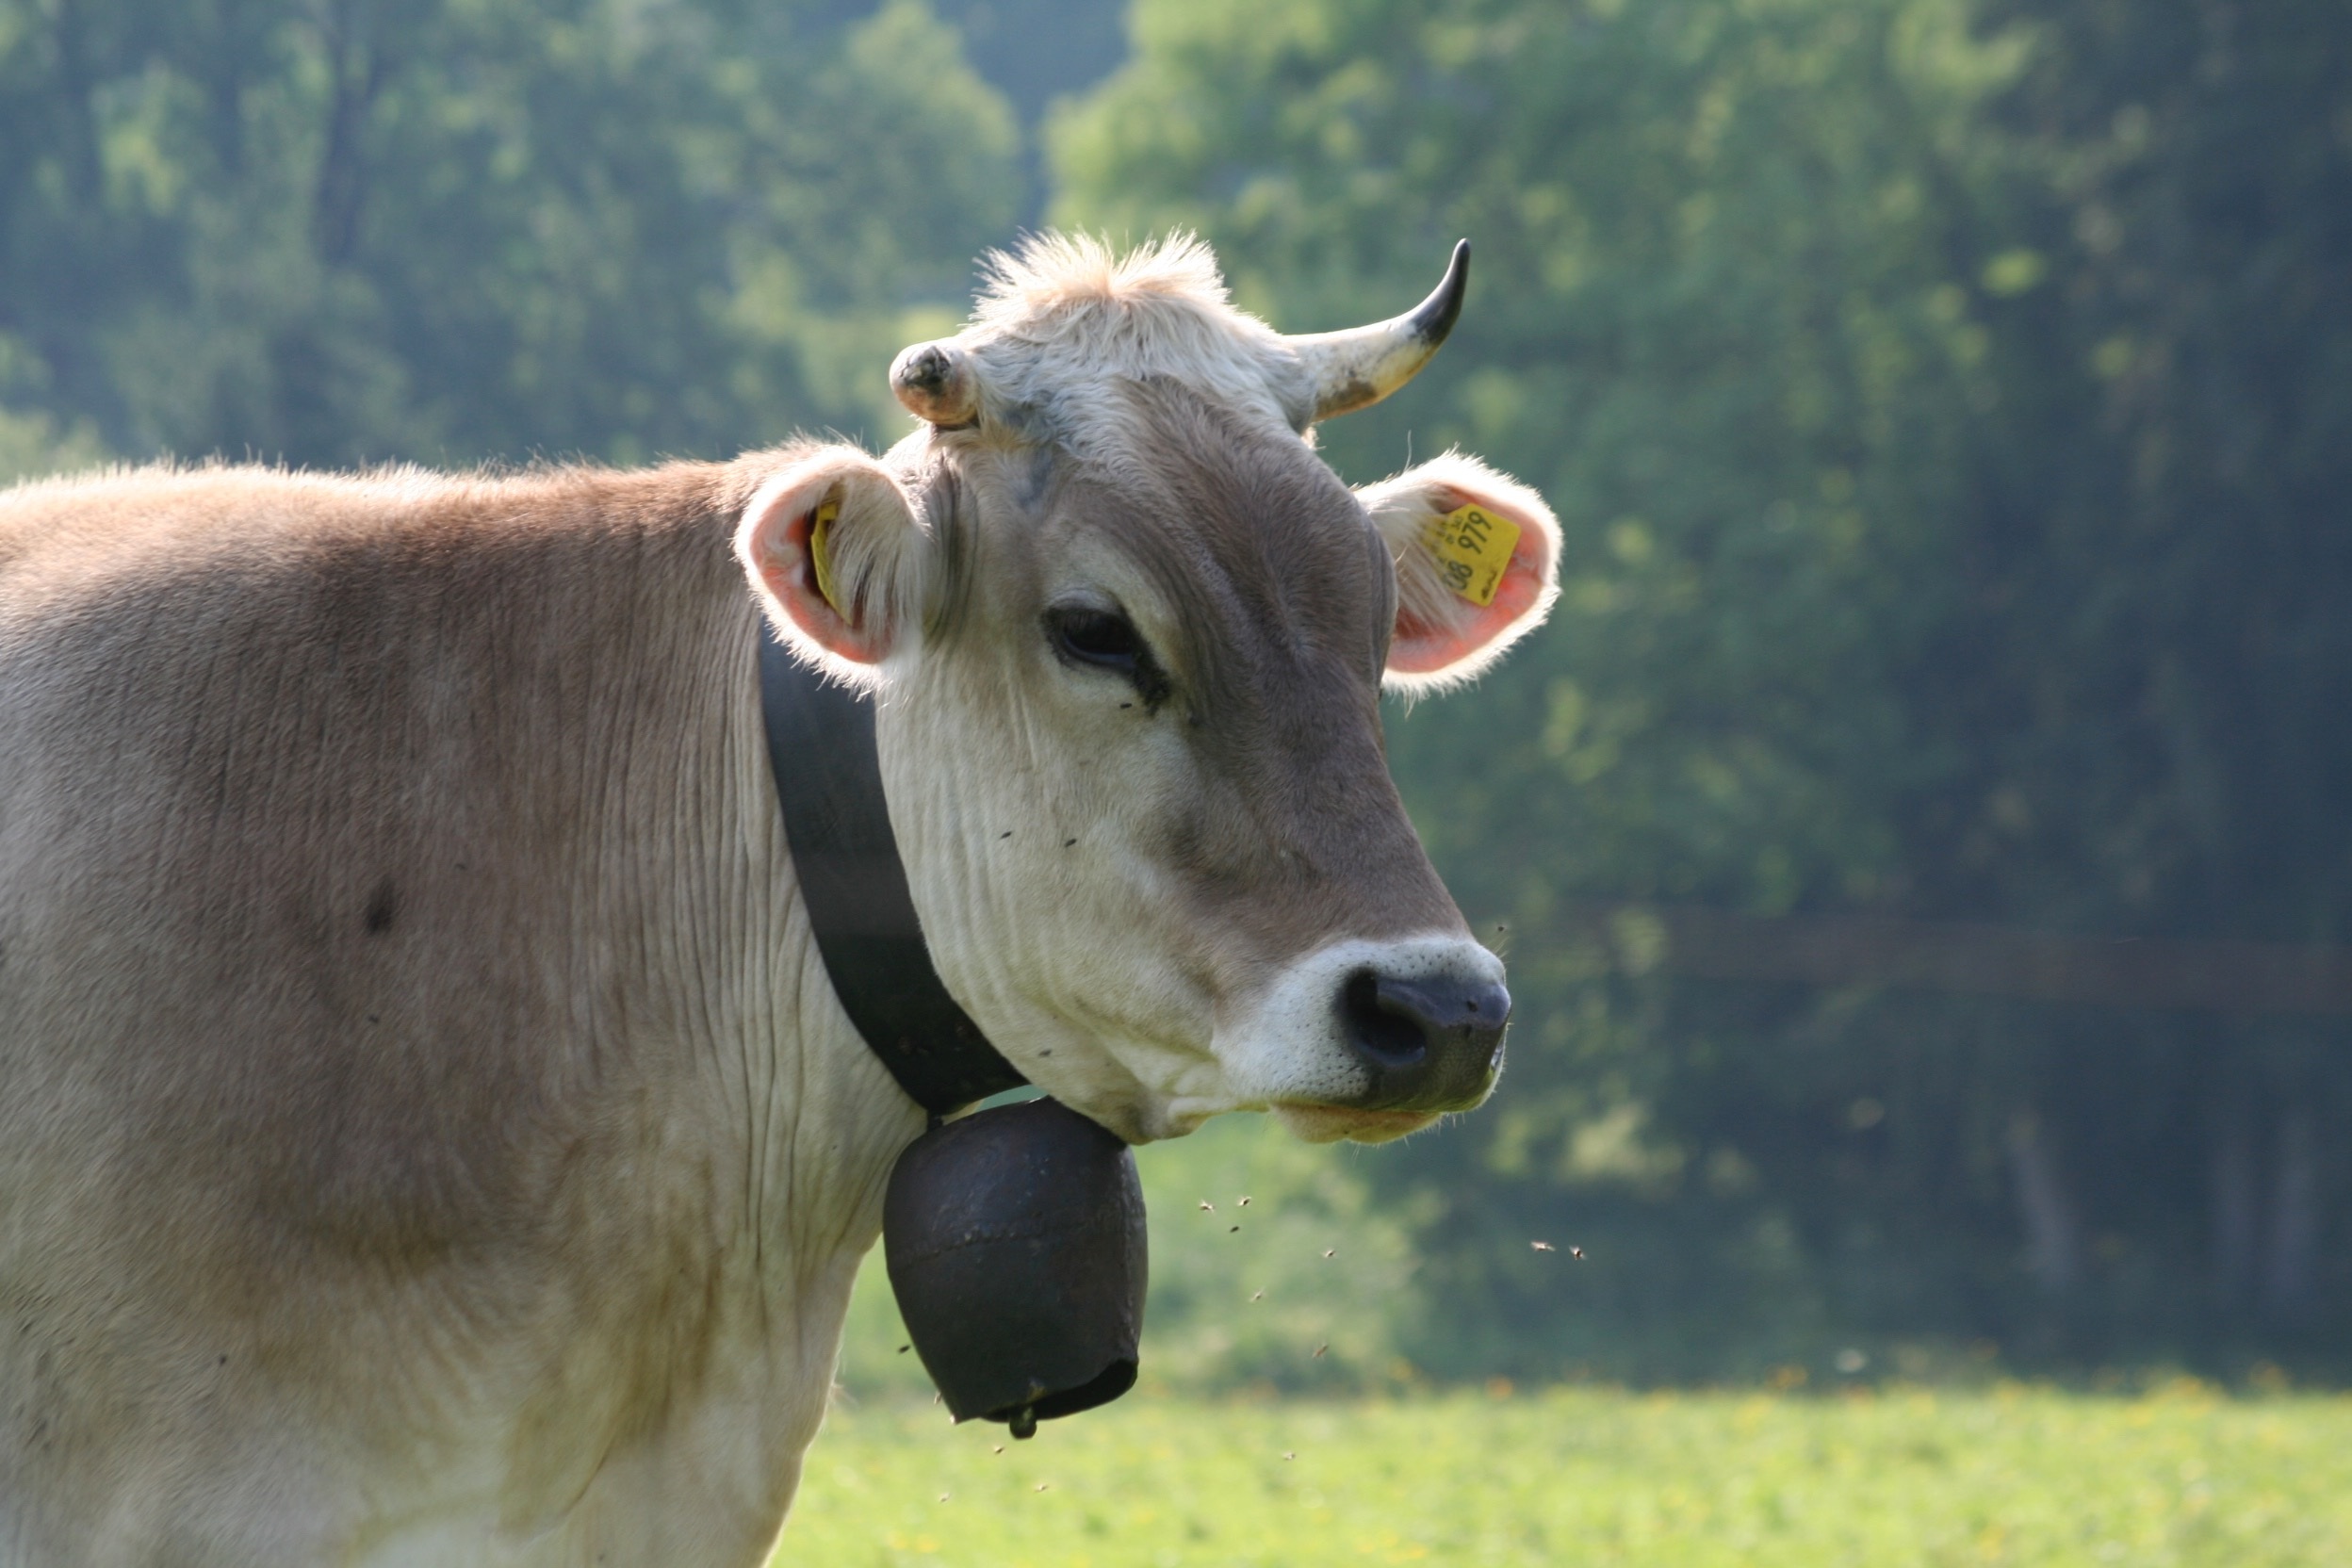
landscape, nature, grass, field, farm, meadow, animal, wildlife, horn, cow, pasture, grazing, livestock, mammal, agriculture, beef, fauna, bull, vertebrate, ox, dairy cow, allg u brown, cattle like mammal, cow goat family, texas longhorn, allgau